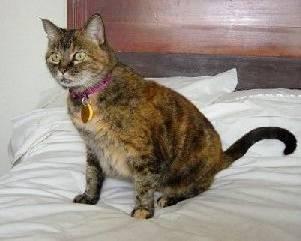
cat